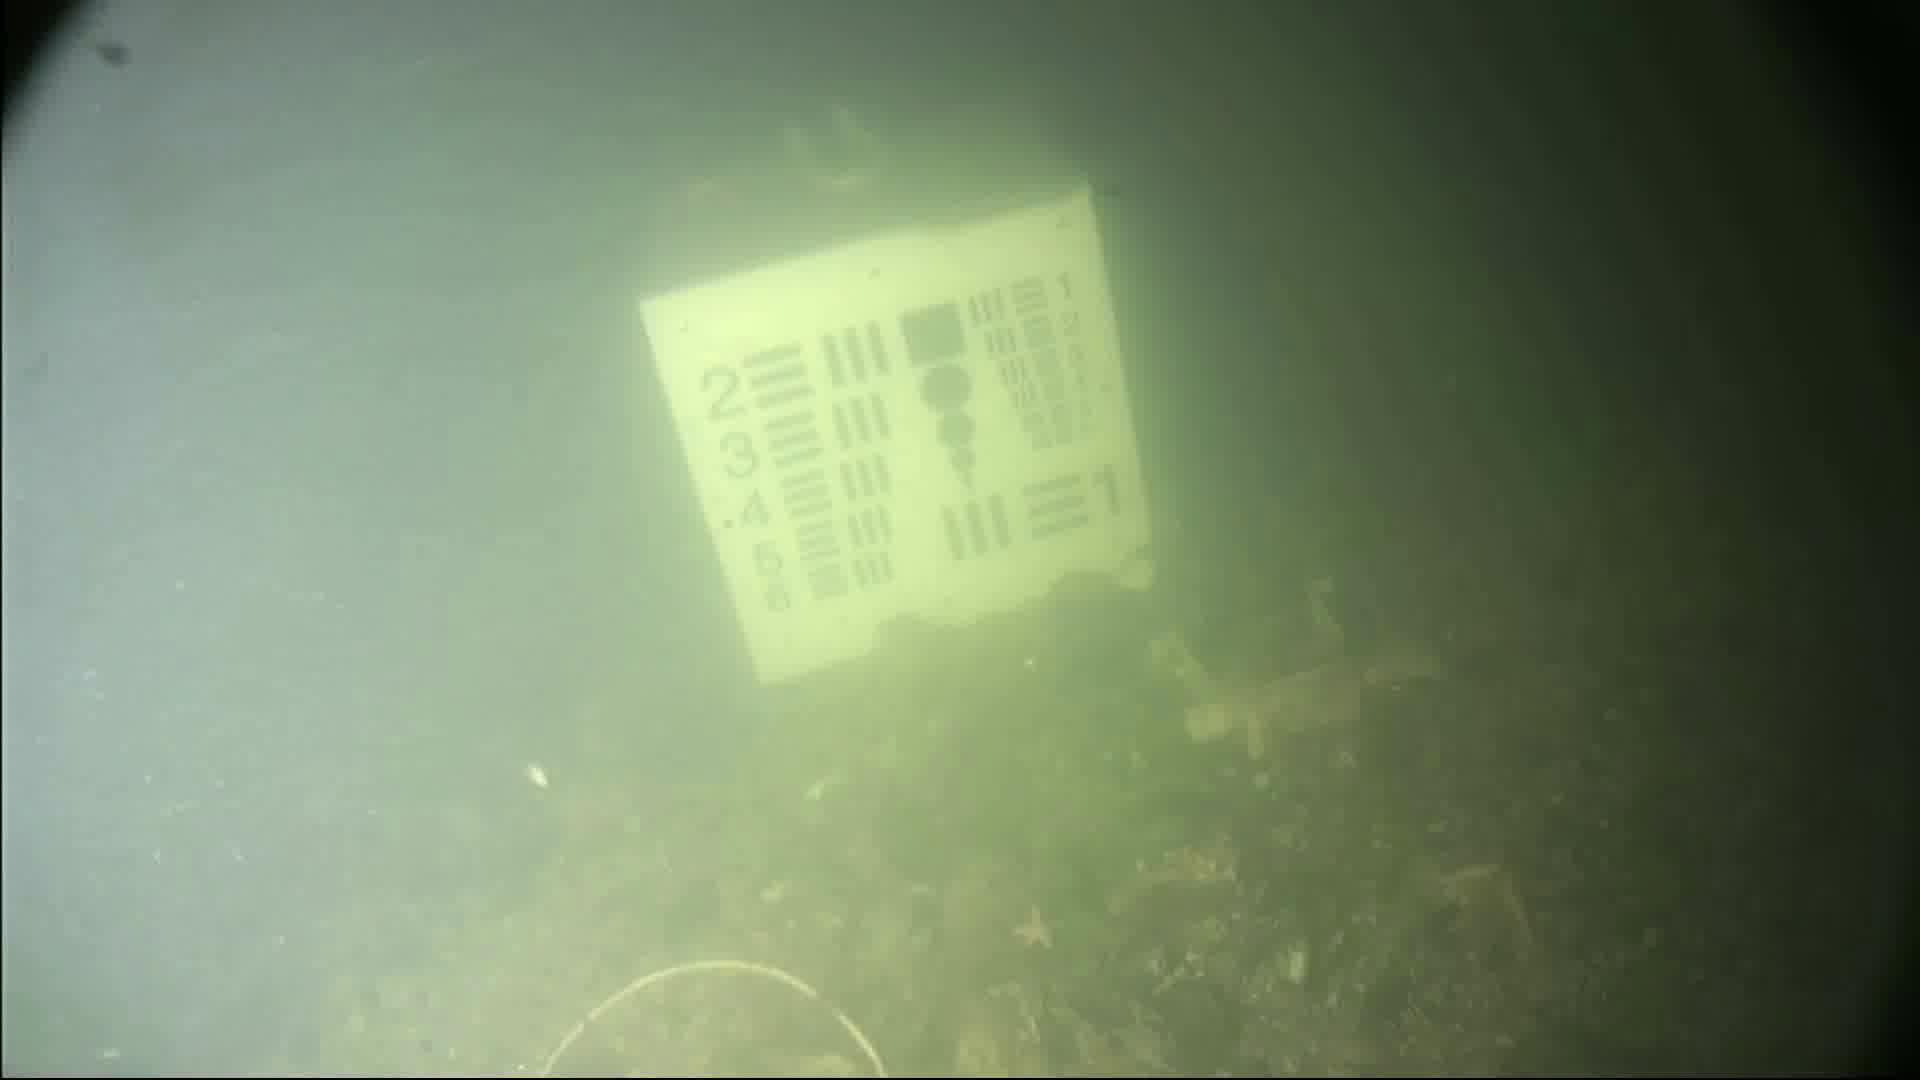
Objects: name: starfish
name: crab